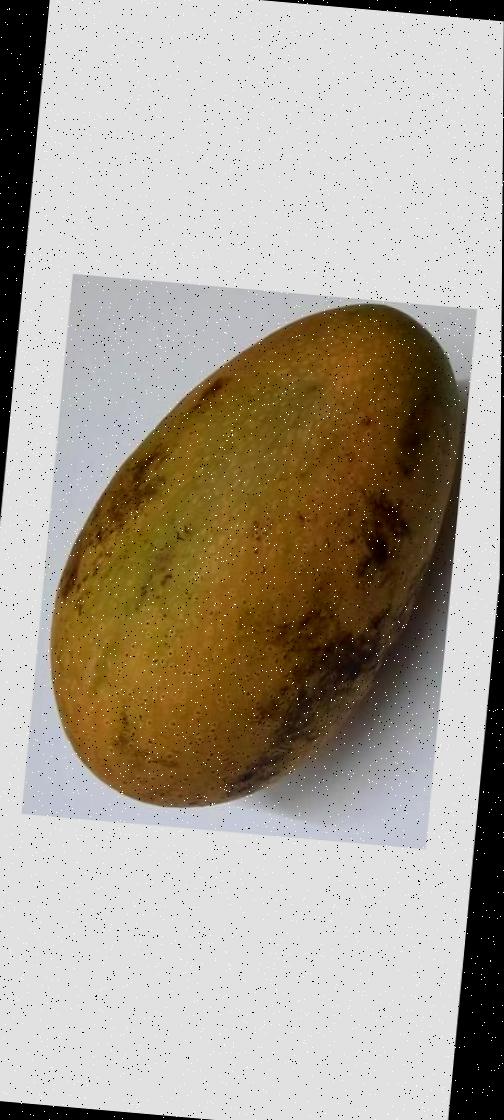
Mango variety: Ashshina Classic